Coven (2020 film)

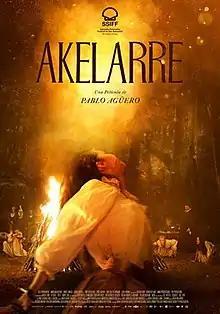
Film poster

Coven is a 2020 historical drama film directed by Pablo Agüero, starring Amaia Aberasturi and Alex Brendemühl.